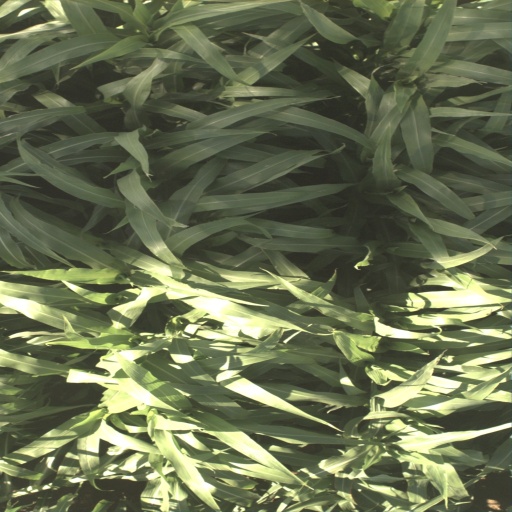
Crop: sorghum